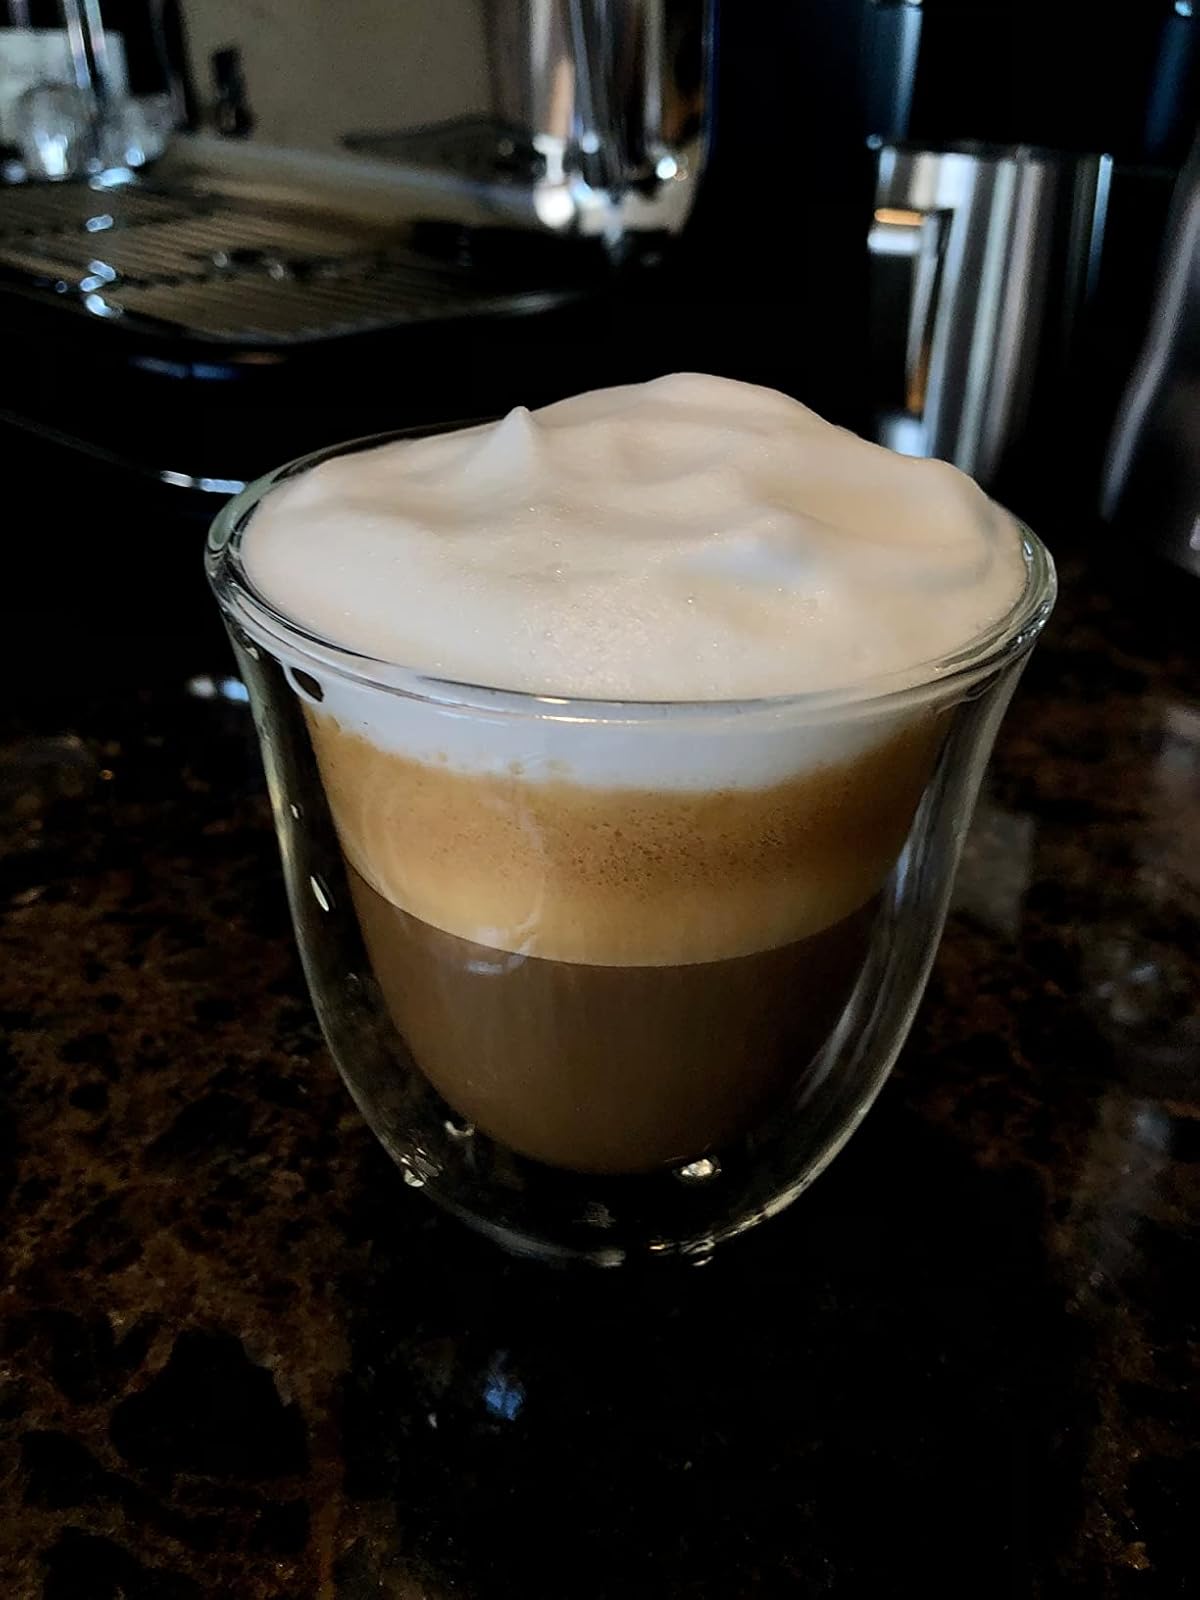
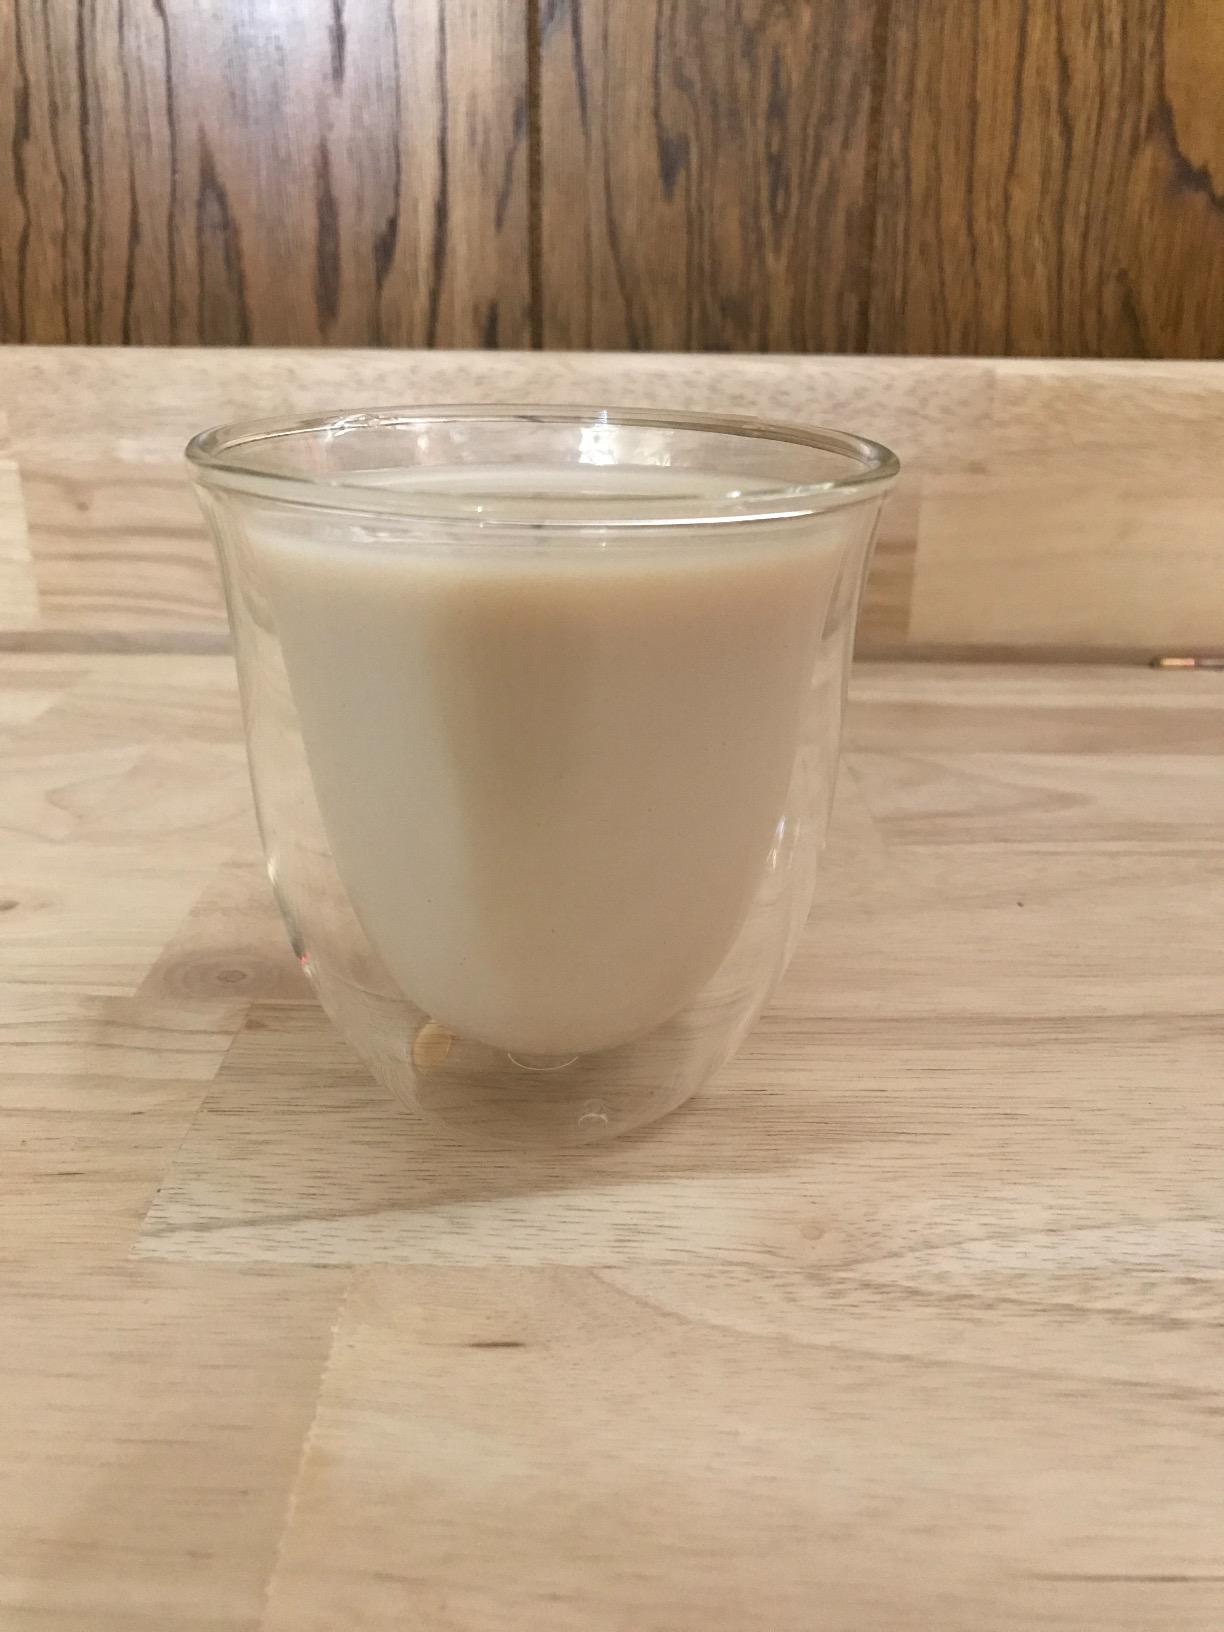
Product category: items_mug
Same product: yes